Alison! A Rock Opera

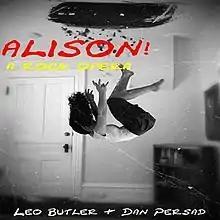
The album cover for "Alison! A Rock Opera"

Alison! A Rock Opera is a musical with music and lyrics by playwright Leo Butler and Dan Persad. The modern rock 'n' roll song-cycle tells the story of ordinary woman Alison who breaks up with her boyfriend Jimmy and goes on a journey of self-discovery.